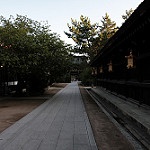
Label: street